Jean-Marie-Joseph Coutelle

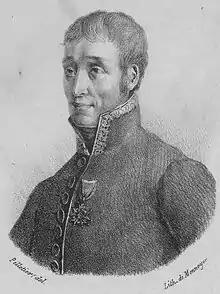
Colonel Coutelle, head of the aérostiers in 1794.

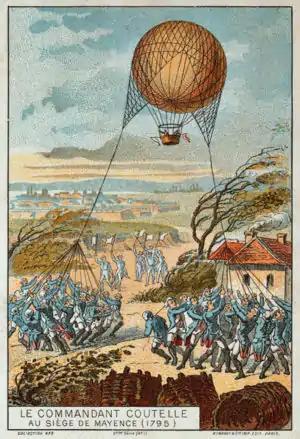

Jean-Marie-Joseph Coutelle (3 January 1748, in Le Mans – 20 March 1835, in Paris) was a French engineer, scientist and pioneer of ballooning.